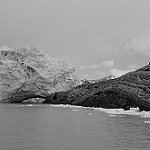
Label: B & W